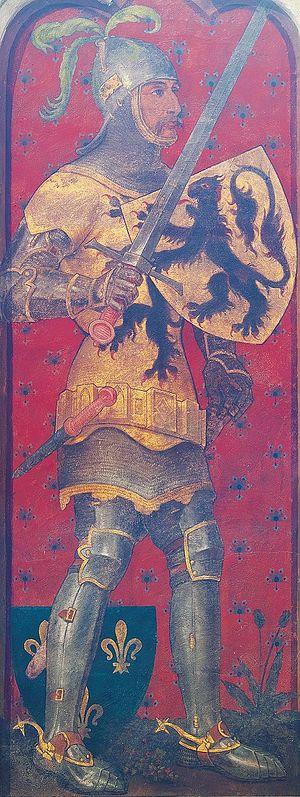
Louis Iᵉʳ de Flandre, dit Louis de Dampierre, Louis de Nevers ou Louis de Crécy, est comte de Flandre et de de Nevers de 1322 à 1346, ainsi que comte de Rethel de 1328 à 1346.